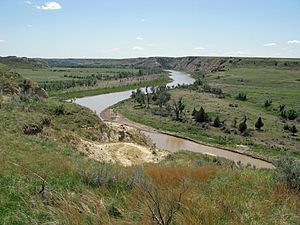
Little Missouri River
Little Missouri River i Theodore Roosevelt National Park
Little Missouri River er en flod i det nordlige USA, og en biflod til Missouri-floden. Den er 901 km lang, og har udspring i Crook county i Wyoming. Floden løber mod nord et kort stykke gennem den sydøstligste del af Montana, derefter det nordvestlige jørne af South Dakota, før hovedløbet passerer North Dakota.